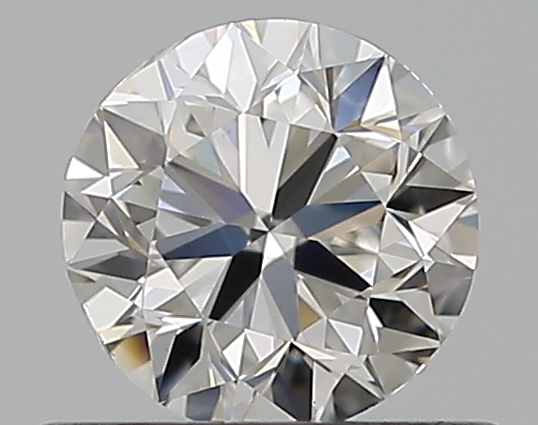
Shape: round
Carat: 0.5
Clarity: VS1
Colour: G
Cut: VG
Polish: EX
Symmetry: GD
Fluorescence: N
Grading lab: GIA
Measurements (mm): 4.96 x 5 x 3.16